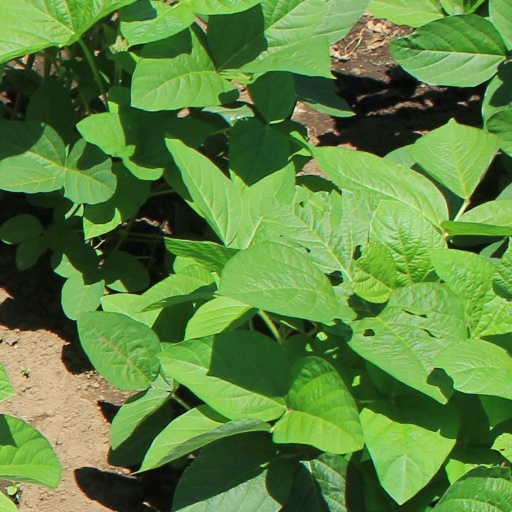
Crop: soybean